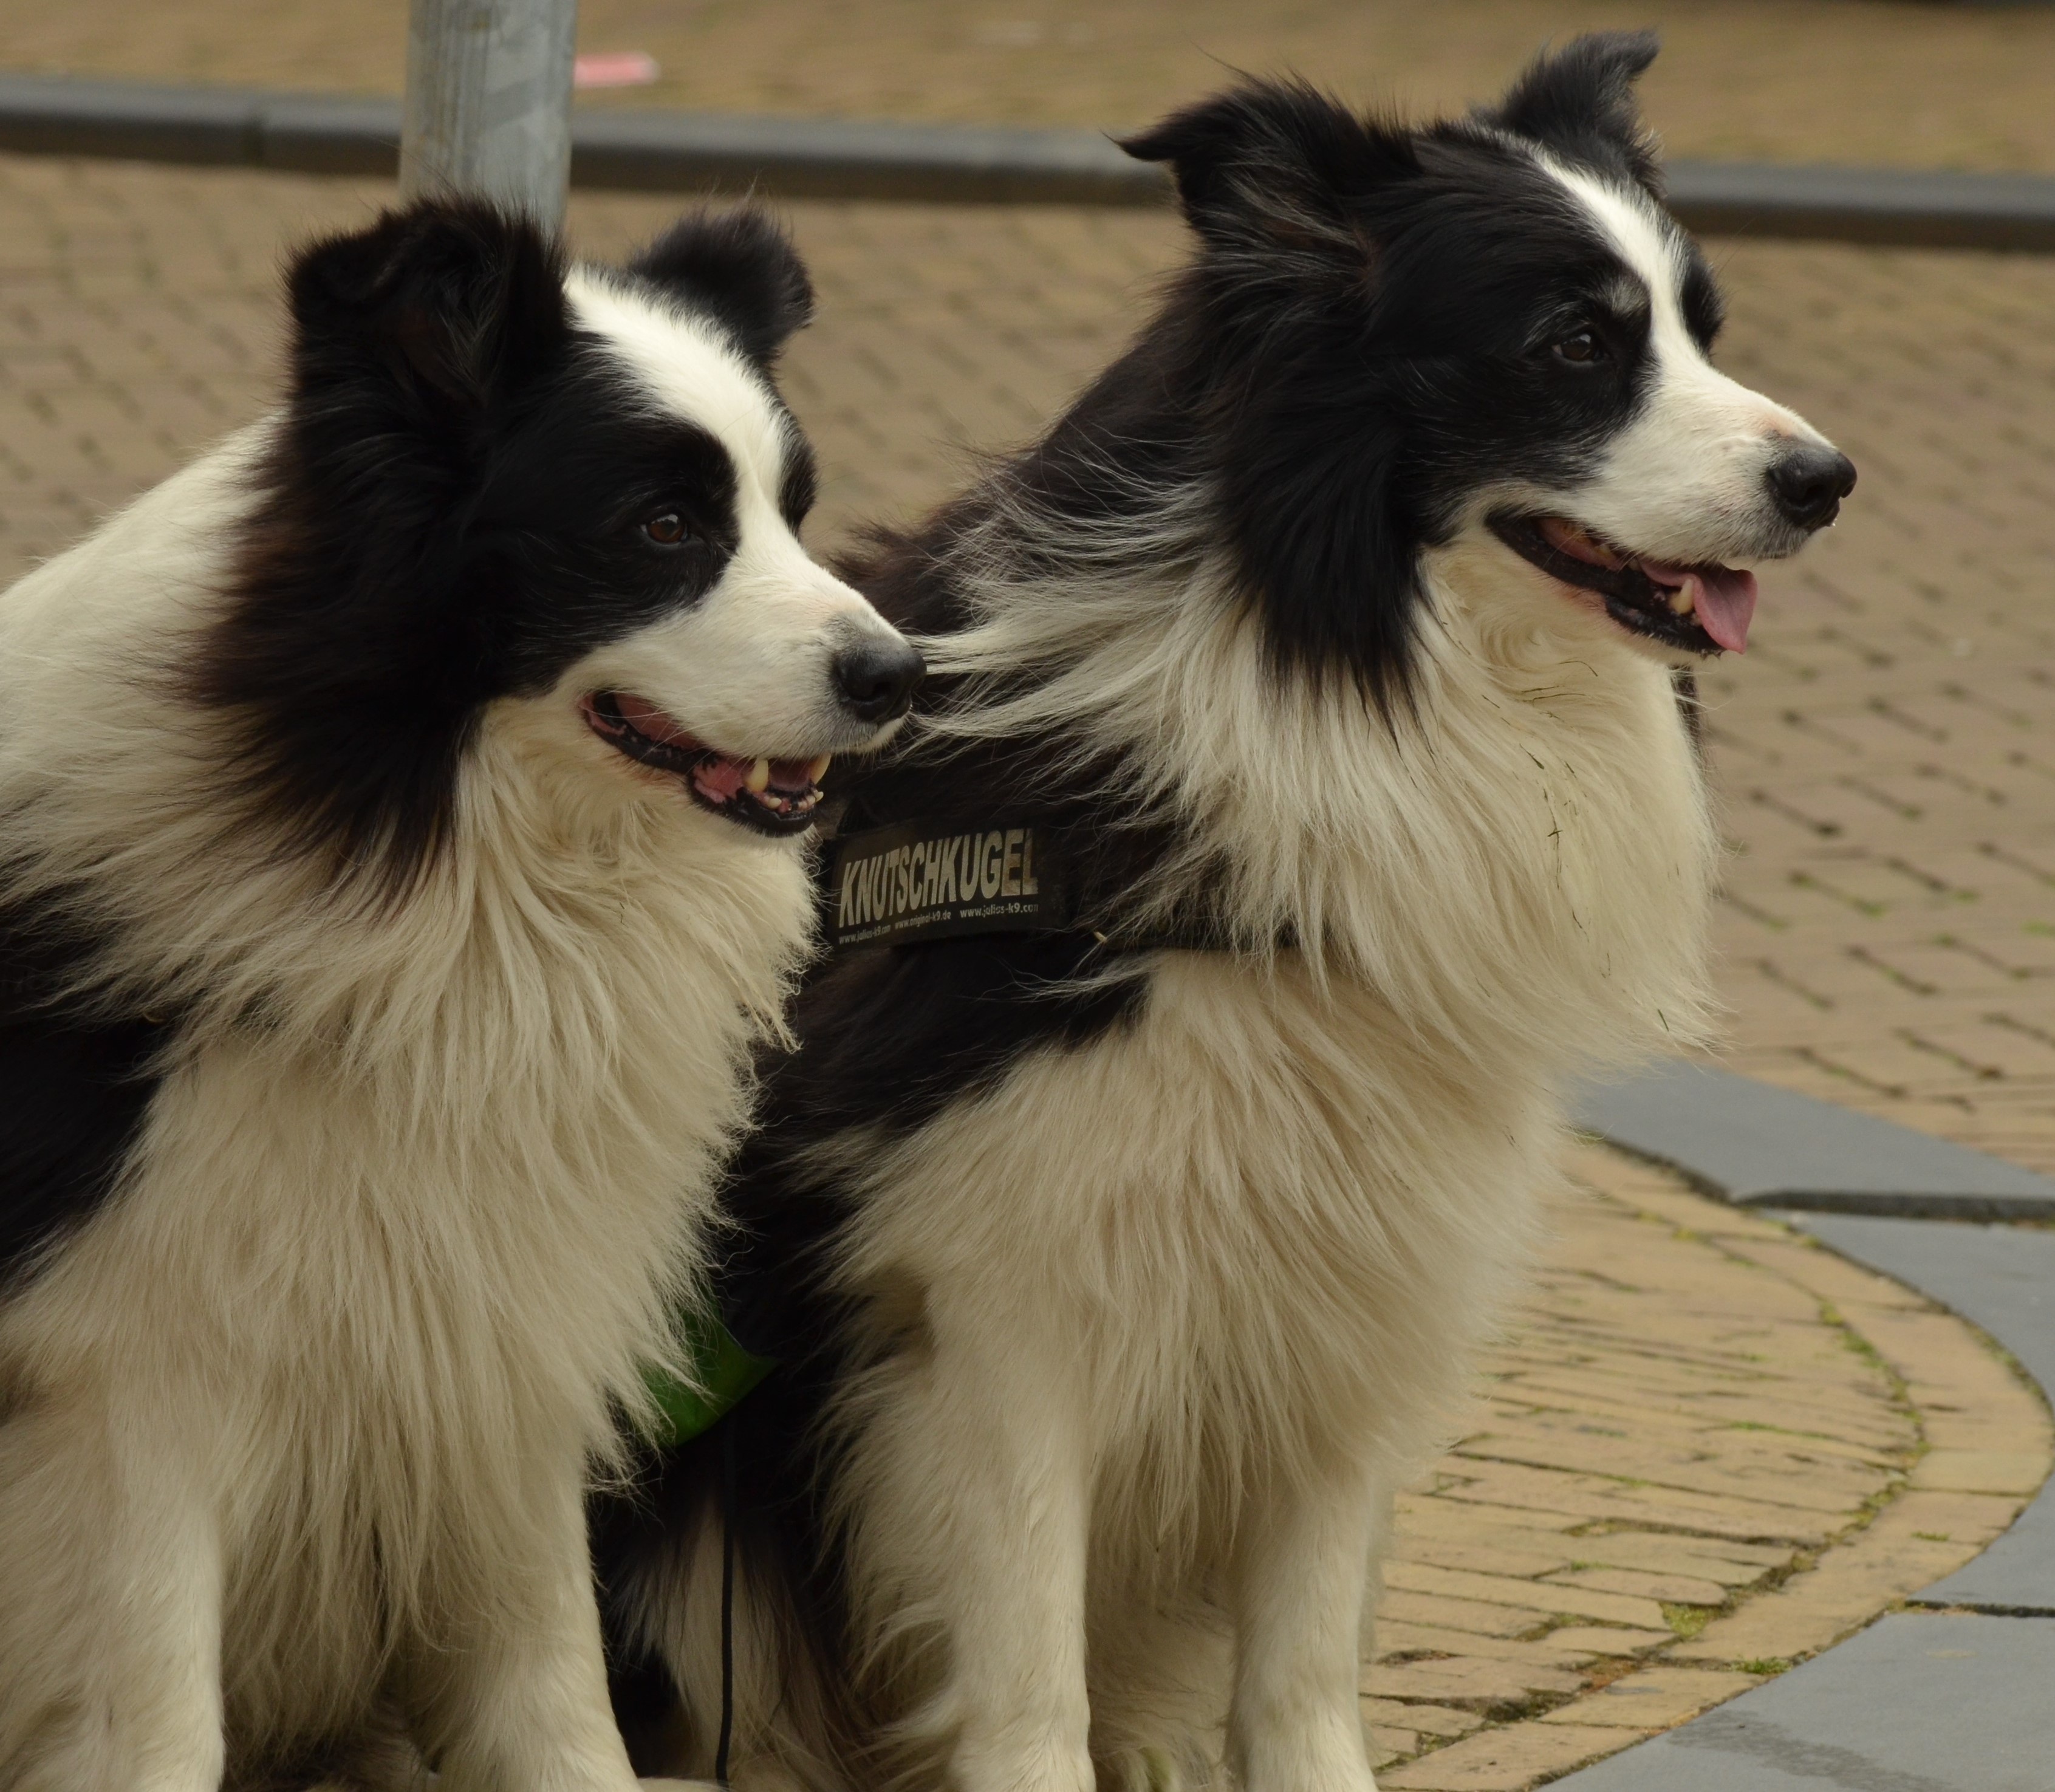
white, dog, collie, pet, mammal, black, border collie, vertebrate, dog breed, dog like mammal, carnivoran, dog breed group, miniature australian shepherd, rough collie, scotch collie, english shepherd